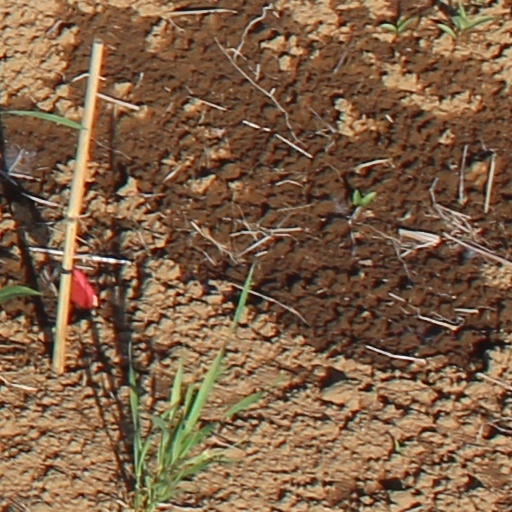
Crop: wheat